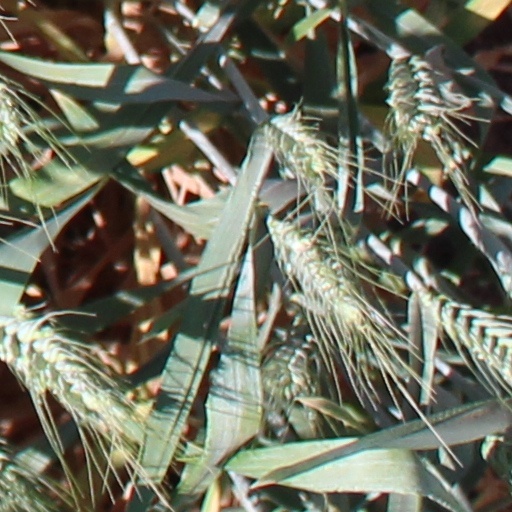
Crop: wheat